Seaton Carew

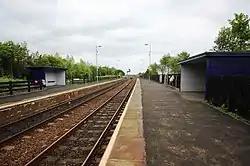
station

In southern Seaton Carew is the bus station, with a renovated, Grade II listed Art Deco clock tower and shelters. South of this is a beachside car park overlooking Seaton Carew Wreck, the protected remains of a wooden collier vessel on the beach below the tide line.